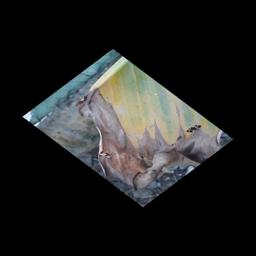
Label: POTASSIUM DEFICIENCY